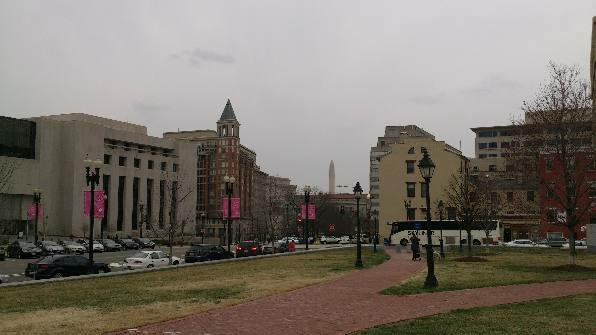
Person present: No